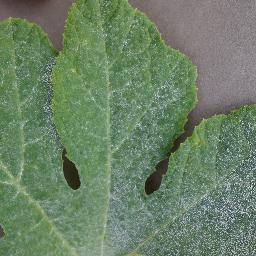
Label: Squash___Powdery_mildew